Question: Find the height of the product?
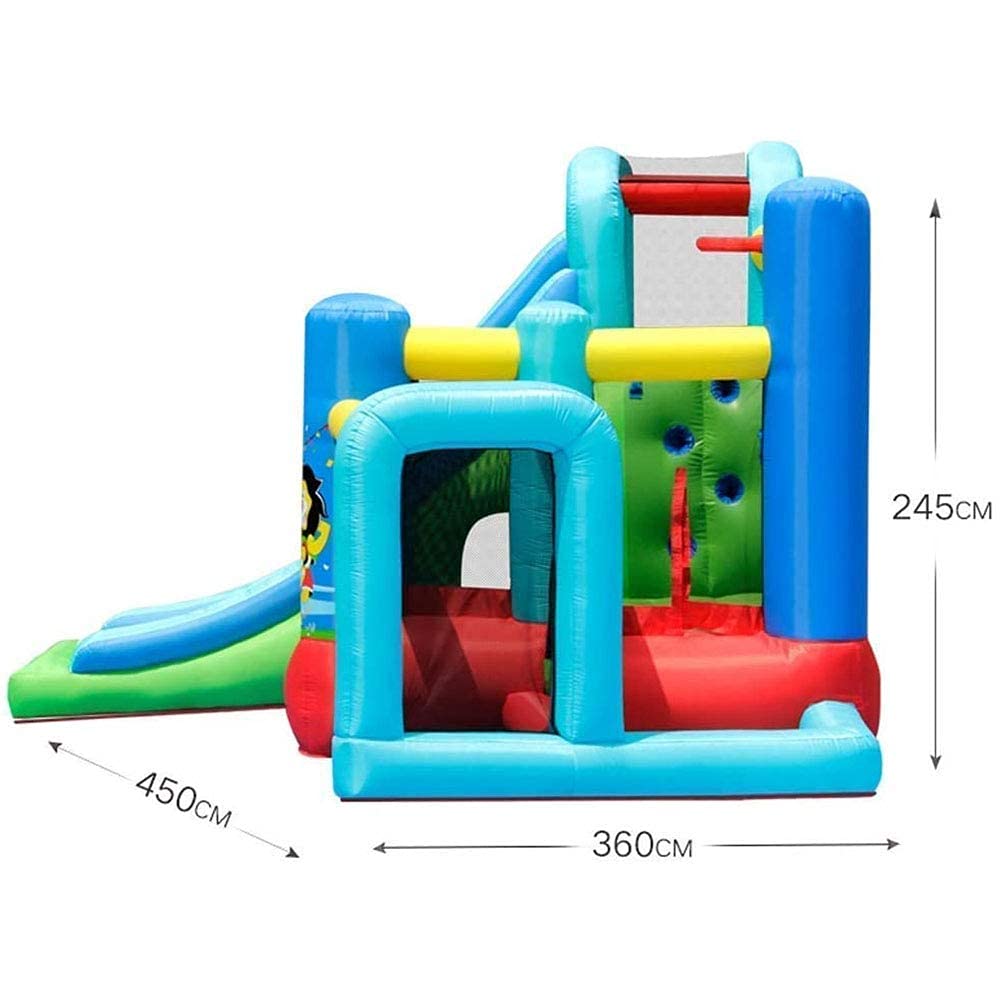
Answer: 245.0 centimetre